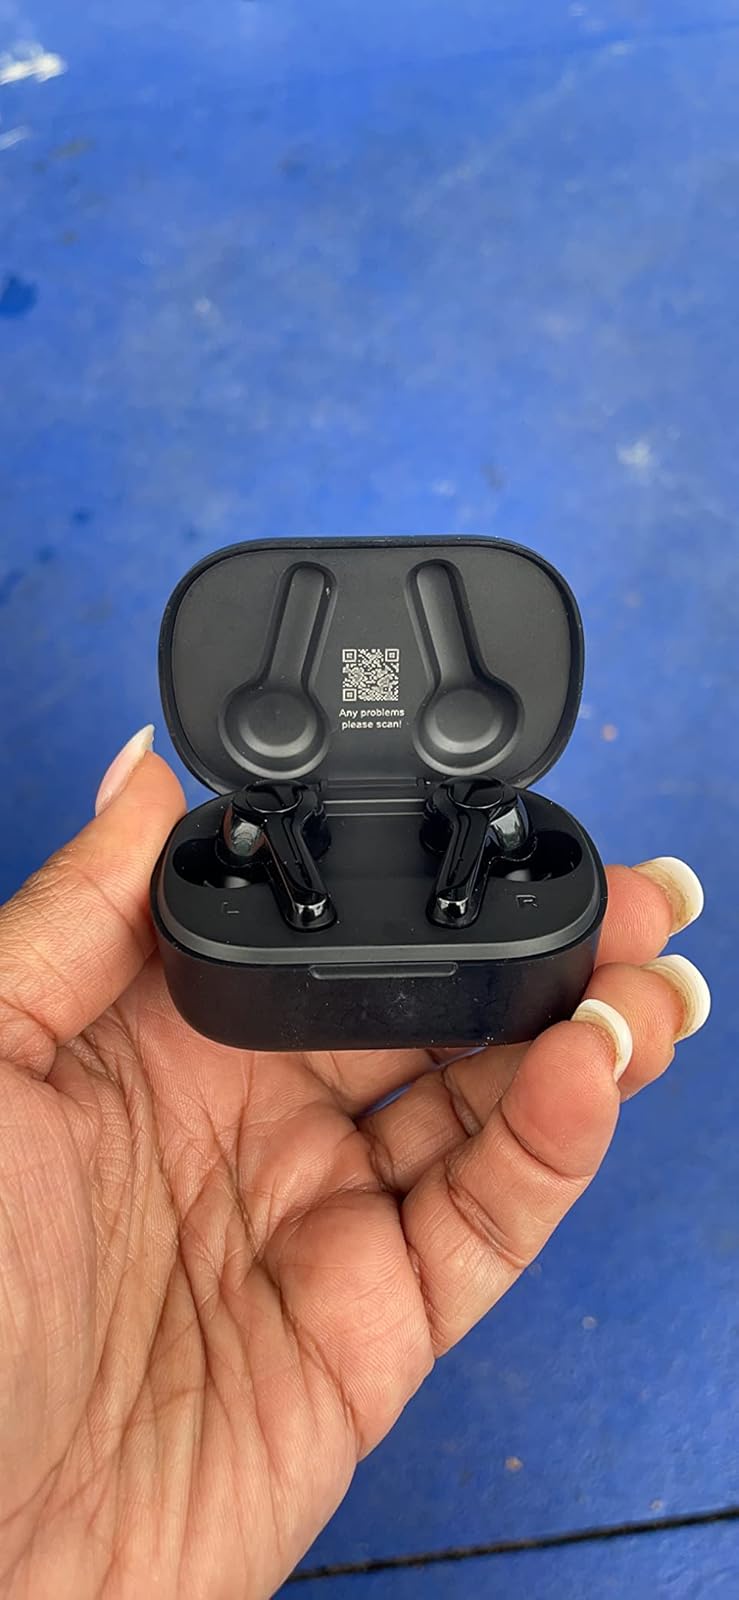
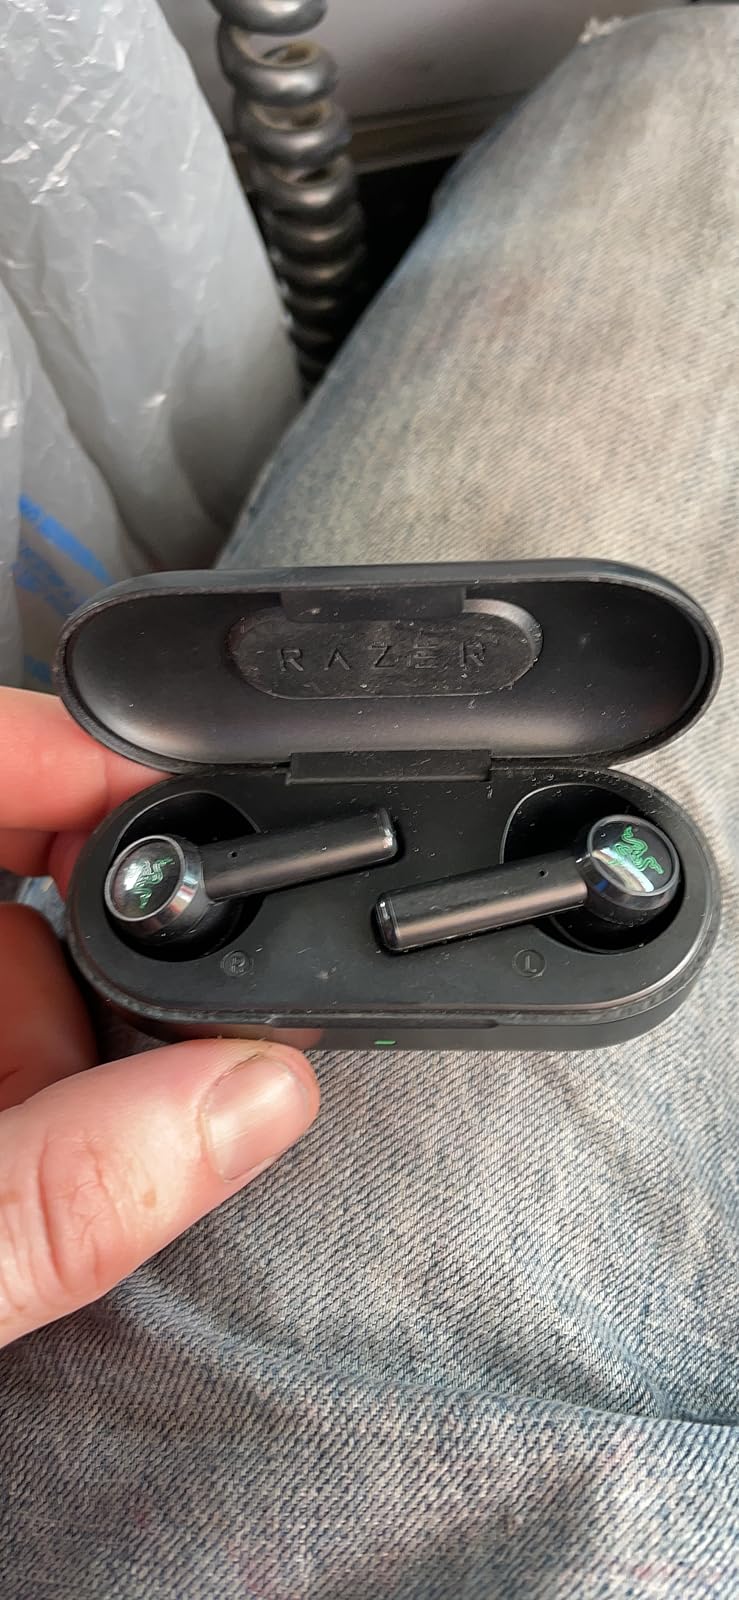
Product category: earbuds
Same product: no